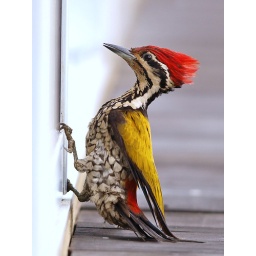
Mandai Orchid Garden. Male bird who was very upset with the &amp;quot;other guy&amp;quot; in the reflective glass door.